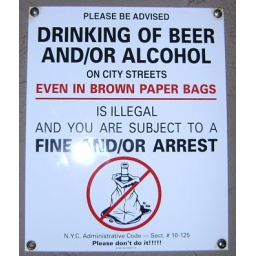
Even in brown paper bags